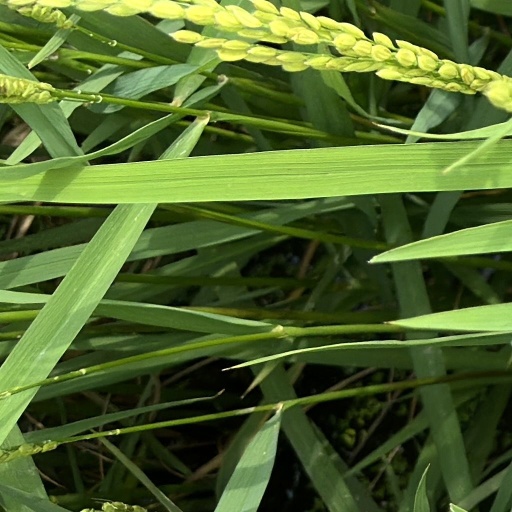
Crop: rice